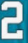
Number: 2